Cipher Manuscripts

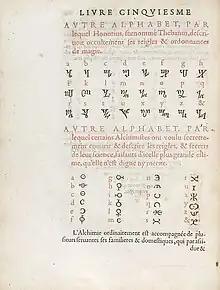
The cipher used in the manuscripts, shown in a 1561 edition of Trithemius' "Polygraphia". Another cipher known as "Theban" is given above it.

The folios are drawn in black ink on cotton paper watermarked 1809. The text is plain English written from right to left in a simple substitution cryptogram. Numerals are substituted by Hebrew letters – Alef=1, Bet=2, etc. Crude drawings of diagrams, magical implements and tarot cards are interspersed in the text. One final page transcribes into French and Latin.